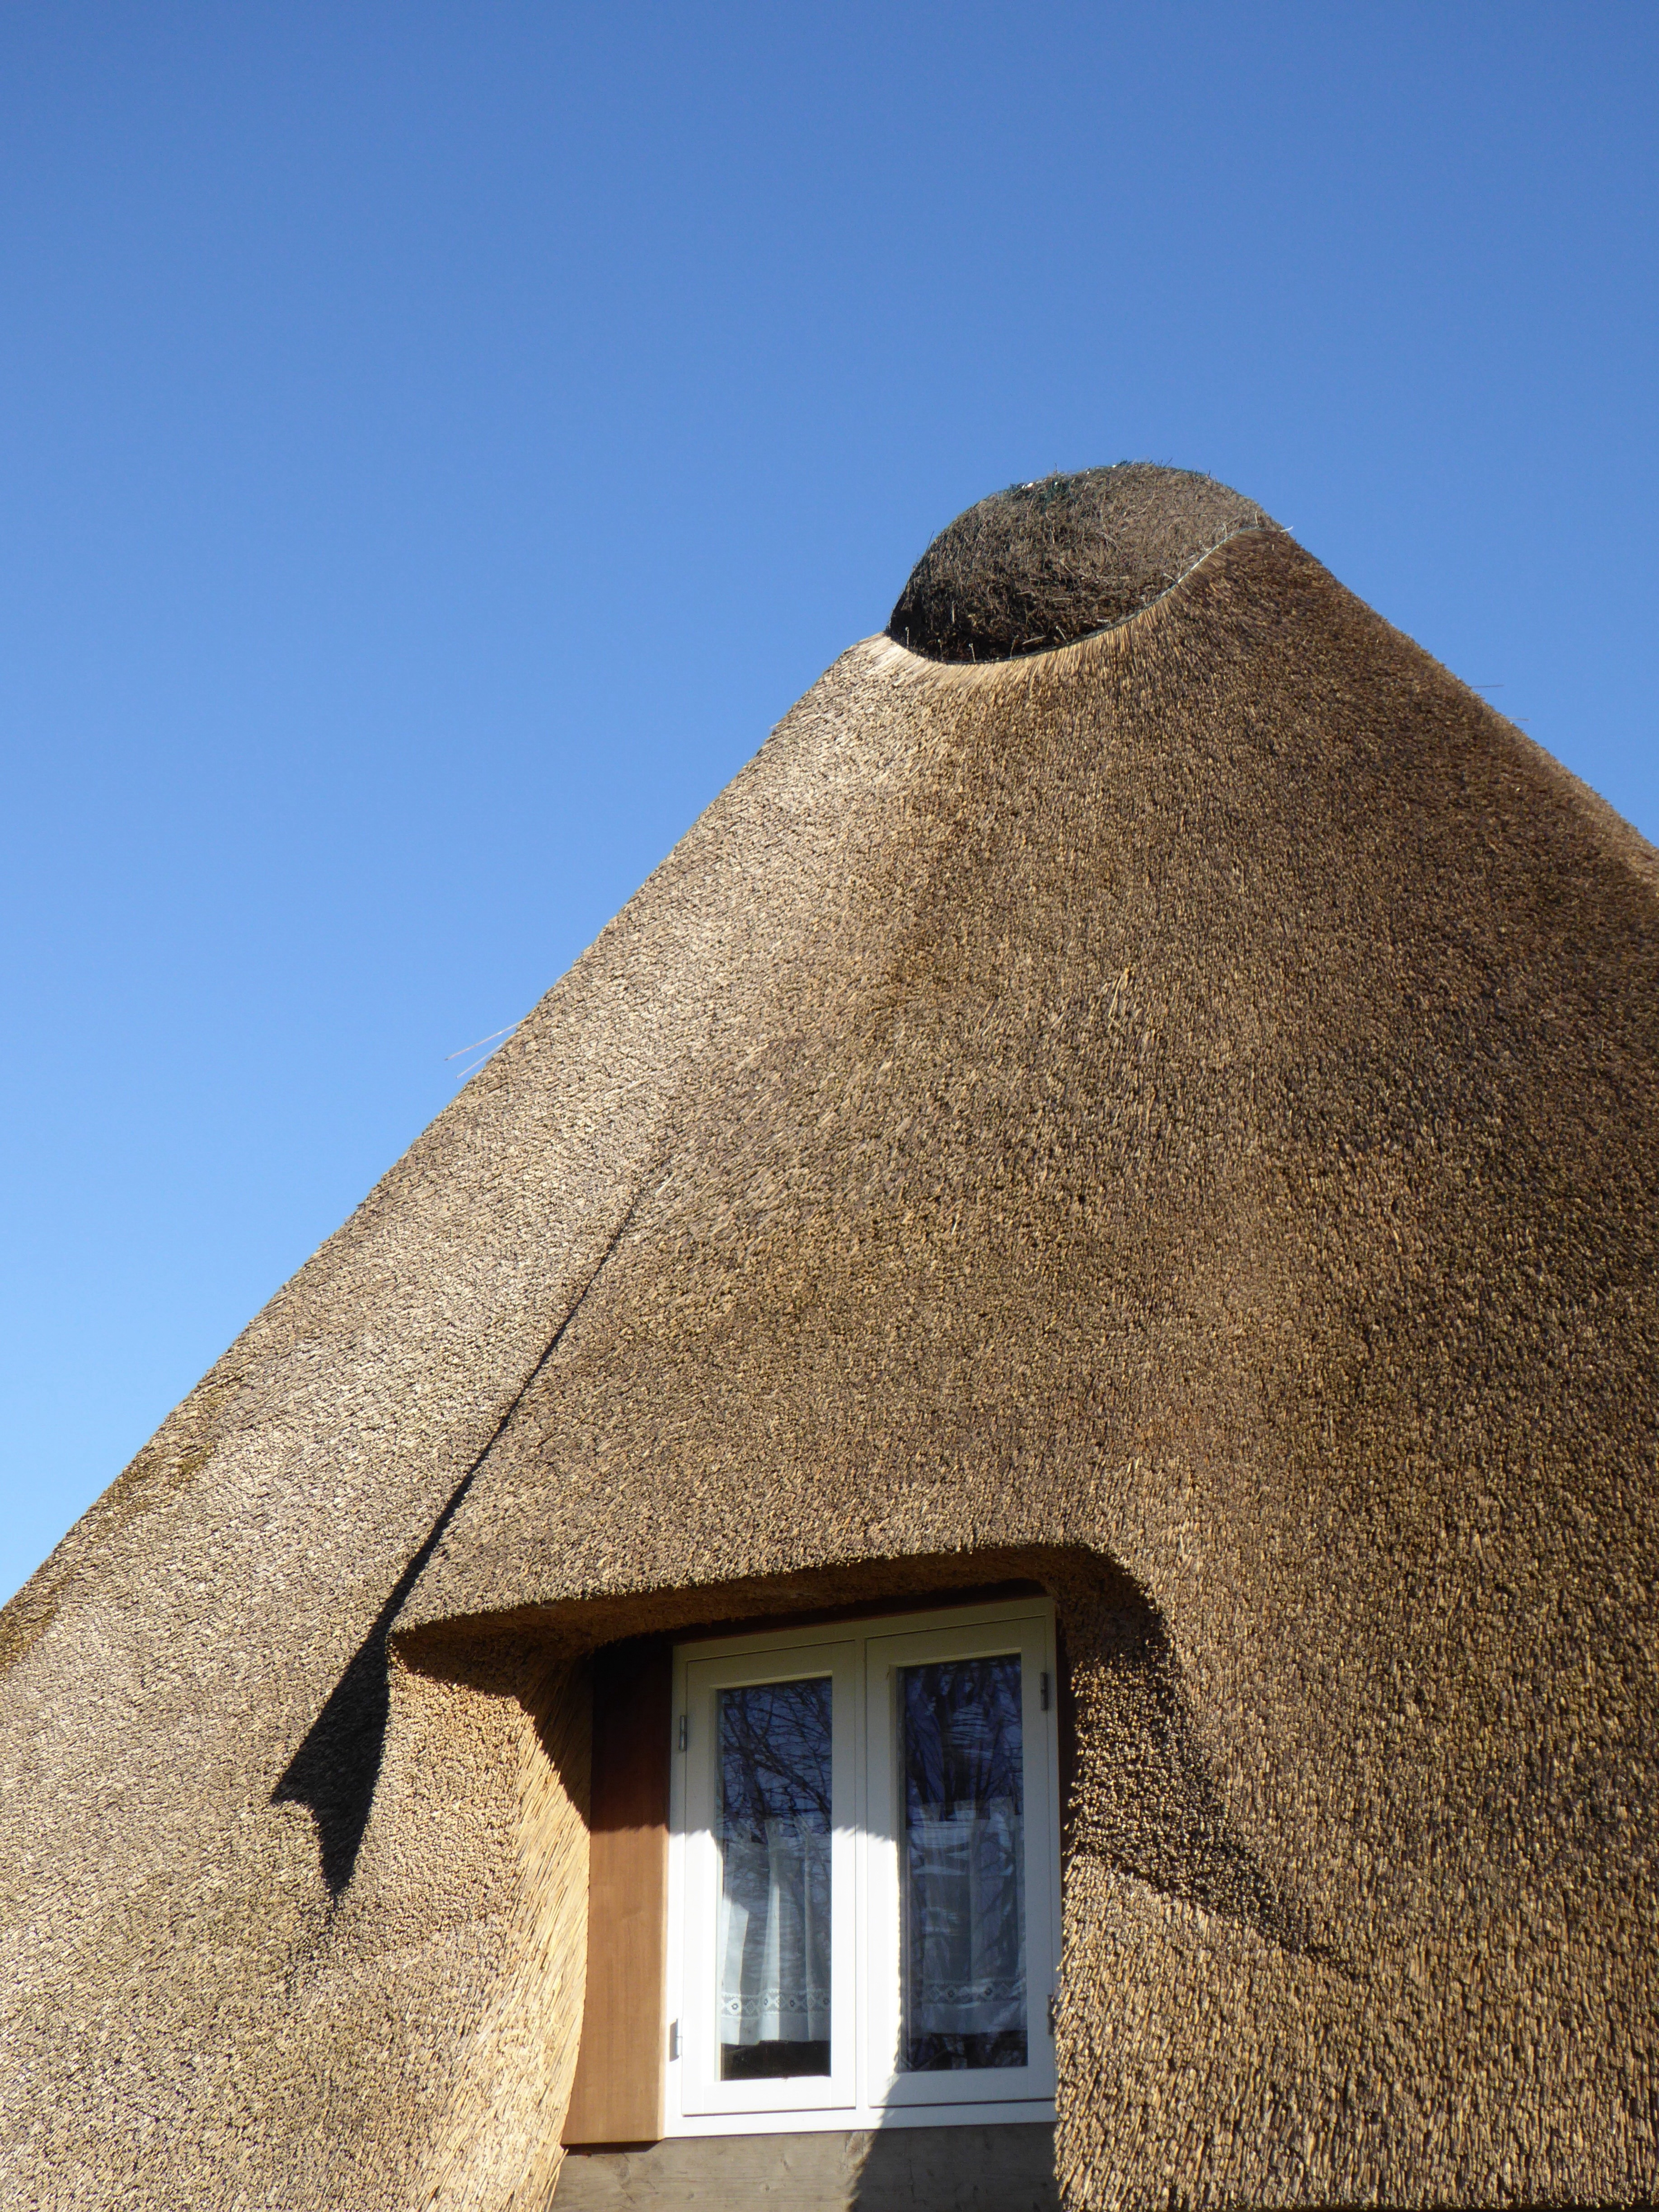
sand, rock, window, roof, home, monument, reed, pyramid, material, thatched roof, thatching, northern germany, ancient history